Troy Donahue

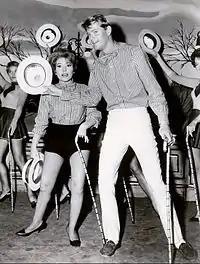
Donahue with showgirl Margarita Sierra in the ABC/Warner Bros. television series "Surfside 6" (1961)

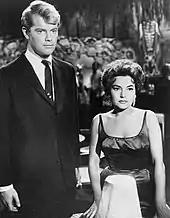
Donahue and Sierra on the set of "Surfside 6".

He was reportedly going to be cast in Elia Kazan's 1961 American period drama "Splendor in the Grass", but missed out to Warren Beatty. Instead Warner Bros. put him in a TV series, "Surfside 6" (1960–62), one of several spin-offs of "77 Sunset Strip", announced in April 1960. On "Surfside 6", Donahue starred with Van Williams, Lee Patterson, Diane McBain, and Margarita Sierra in the ABC series, set in Miami Beach, Florida. The show launched him to a household name.